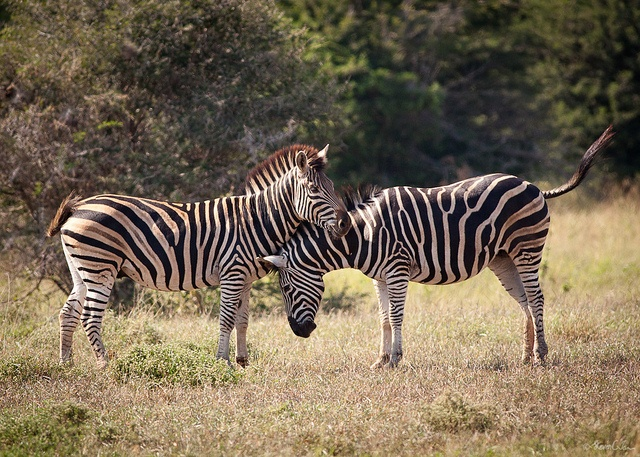
Two zebras rubbing heads in a field.
Two zebras greet each other on a grassy plain.
Two zebra are standing facing each other outside.
Two zebras are rubbing their necks together in a field.
Two zebras grazing in the grassy field together.